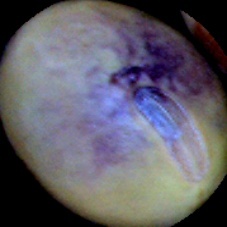
Label: Spotted